Narciso Yepes

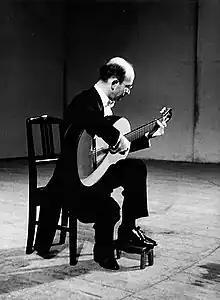
Yepes performing at Teatro Colón, Buenos Aires, 1962

Recordings at Deutsche Grammophon Gesellschaft